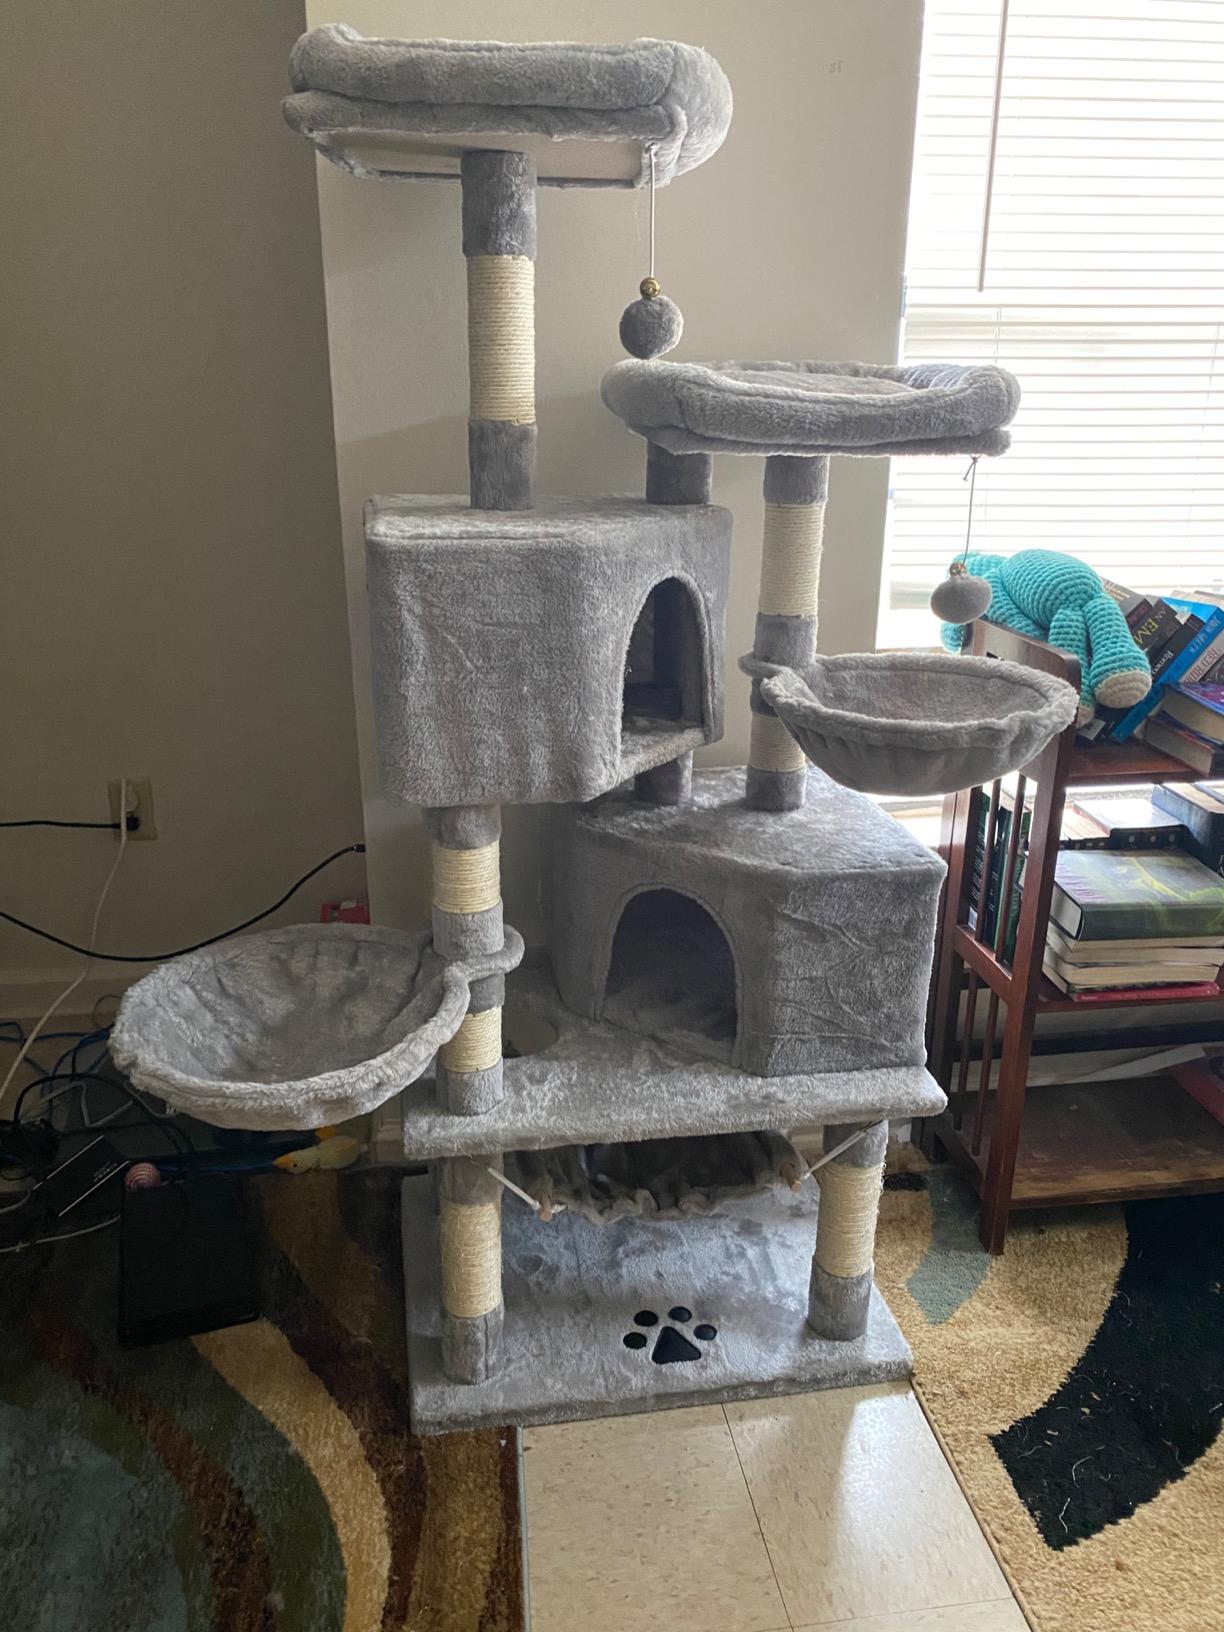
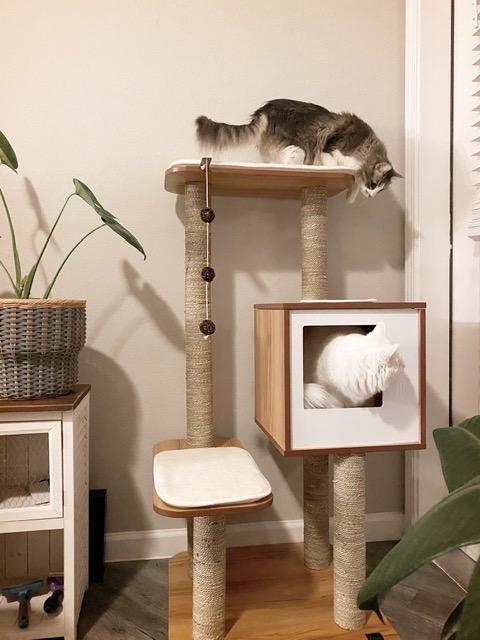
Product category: items_cat tree
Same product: no